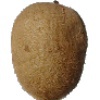
Label: kiwi